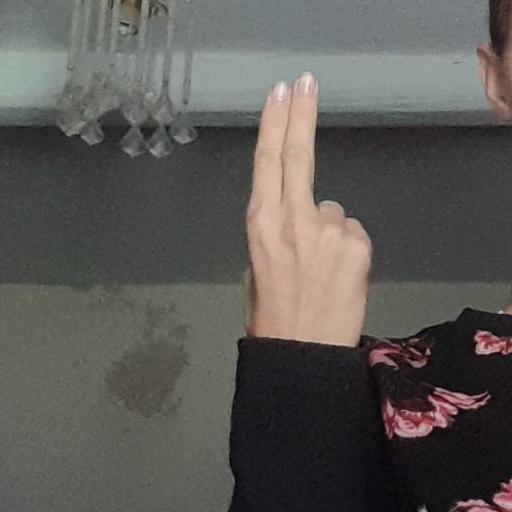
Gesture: two_up_inverted